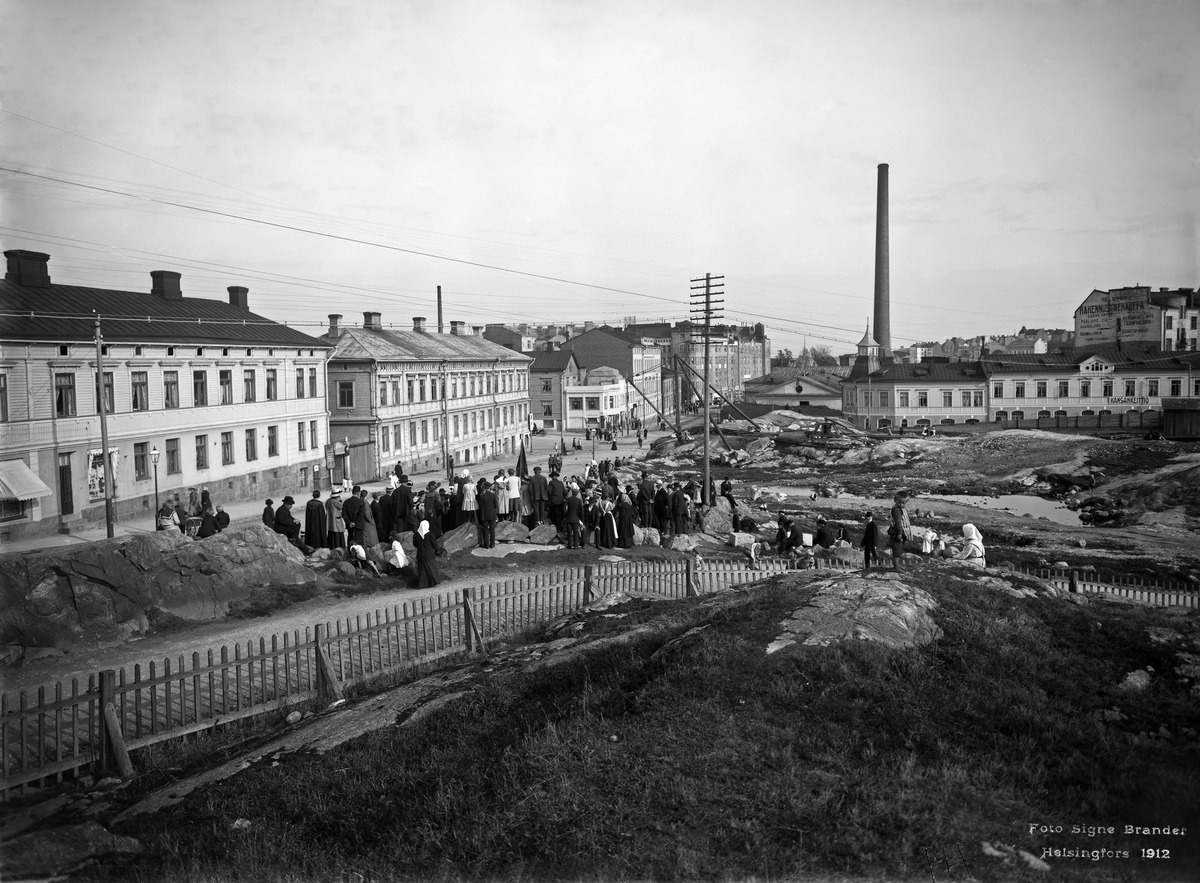
Toinen linja 9, 7, 5, 3, 1
sisällön kuvaus: Toinen linja 9, 7, 5, 3, 1.  Kallioilla Pelastusarmeijan kokous. mustavalkoinen
Kuvaaja: Brander, Signe, valokuvaaja
Ajankohta: kuvausaika 1912
Paikka: Suomi, Uusimaa, Helsinki, Siltasaari Helsinki, Toinen linja 9, 7, 5, 3, 1
Aiheet: puurakennukset, parturit, mainokset, kokoukset, rakentamattomat alueet